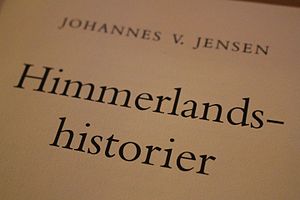
Himmerlandshistorier
Titelbladet fra Himmerlandshistorier.
Titelblad fra Himmerlandshistorier af Johannes V. Jensen
Himmerlandshistorier er en række noveller og fortællinger af den danske forfatter Johannes V. Jensen. De er alle relaterede til hans hjemstavn i det vestlige Himmerland. Novellerne skildrer livet der og egnens personer i sidste halvdel af 1800-tallet, så som Tordenkalven og Jensens egen farfar Jens Jensen Væver, men også mødet med det fremmede i Wombwells Menageri, der i sommeren 1888 havde rejst rundt i Jylland.